Torrensville, South Australia

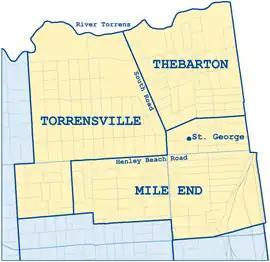
Torrensville is one of the three adjacent suburbs in West Torrens, that are densely populated by Greek-Australians

Torrensville is a western suburb west of the centre of Adelaide, South Australia. It was named after Irish-born economist and chairman of the South Australian Colonisation Commission, Robert Torrens.